Arturo Herbruger

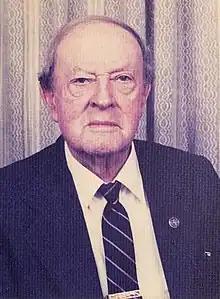
Official portrait

Arturo Herbruger Asturias (3 June 1912 – 25 October 1999) was a Guatemalan politician who served as Vice President of Guatemala from 18 June 1993 to 14 January 1996 in the cabinet of President Ramiro de León. He was elected by National Congress. He was previously head of the Supreme Electoral Tribunal from 1983 to 1993.